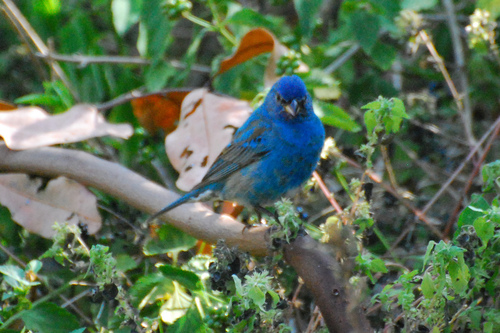
a dark blue bird with grey interspersed in its wings.
this is a blue bird with grey wings and a large beak.
this bird is bright blue with some gray in its wings and has a somewhat thick beak.
small curved blue beaked bird with blue and grey body and wings.
a blue bird with a grey rump and wing tips.
this colorful bird is mostly all blue, with a sapphire blue crown, breast and belly.
this bird is bright blue in color, with a curved beak.
this blue bird has a pointy gray folded wings and a large breast.
this bird has a short broad beak and is covered in blue and grey feathers.
this bird has a blue crown, blue and grey primaries, and a blue belly.
Species: Indigo Bunting